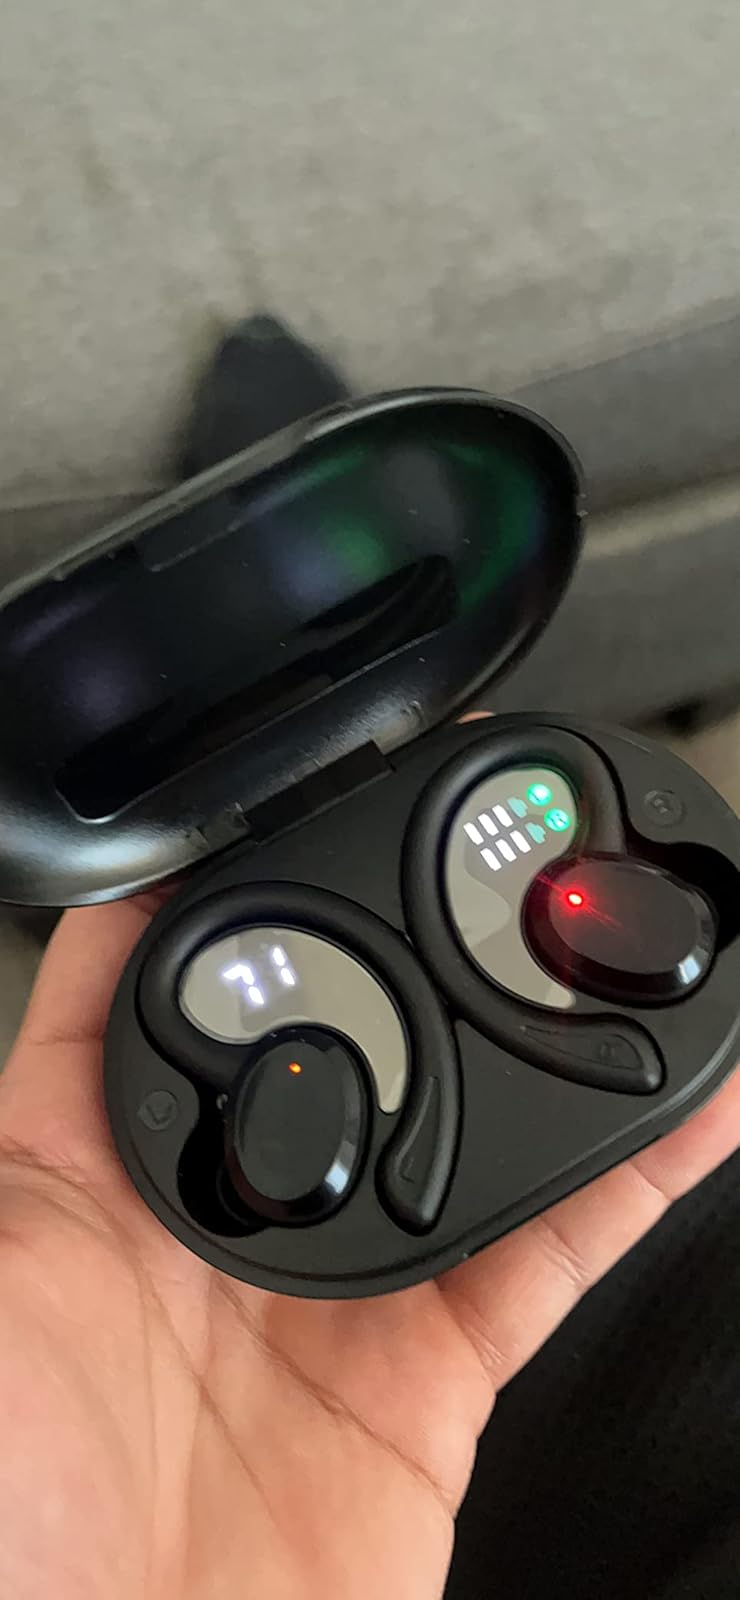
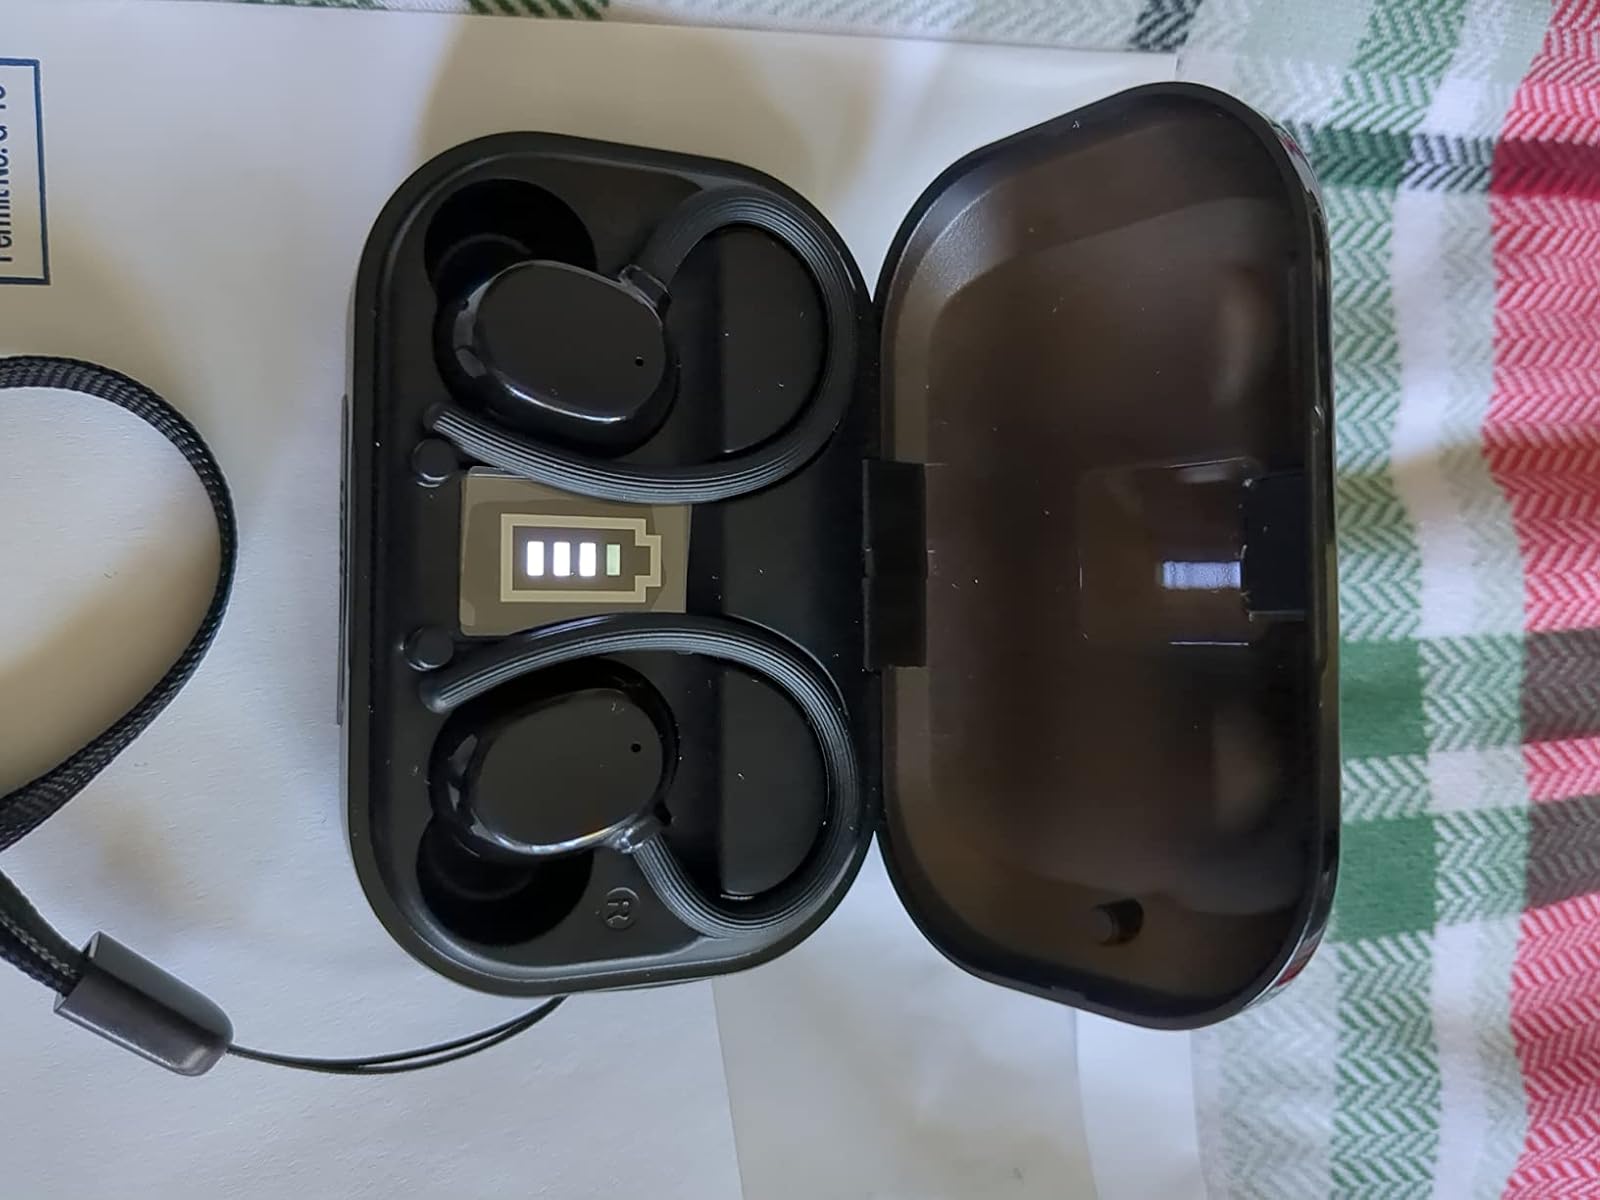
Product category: earbuds
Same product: no